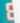
Number: 8